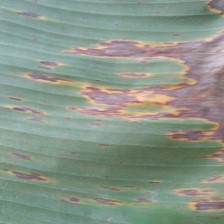
Label: sigatoka